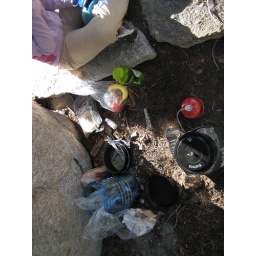
oatmeal cooked over a camp stove with bear canister in sight